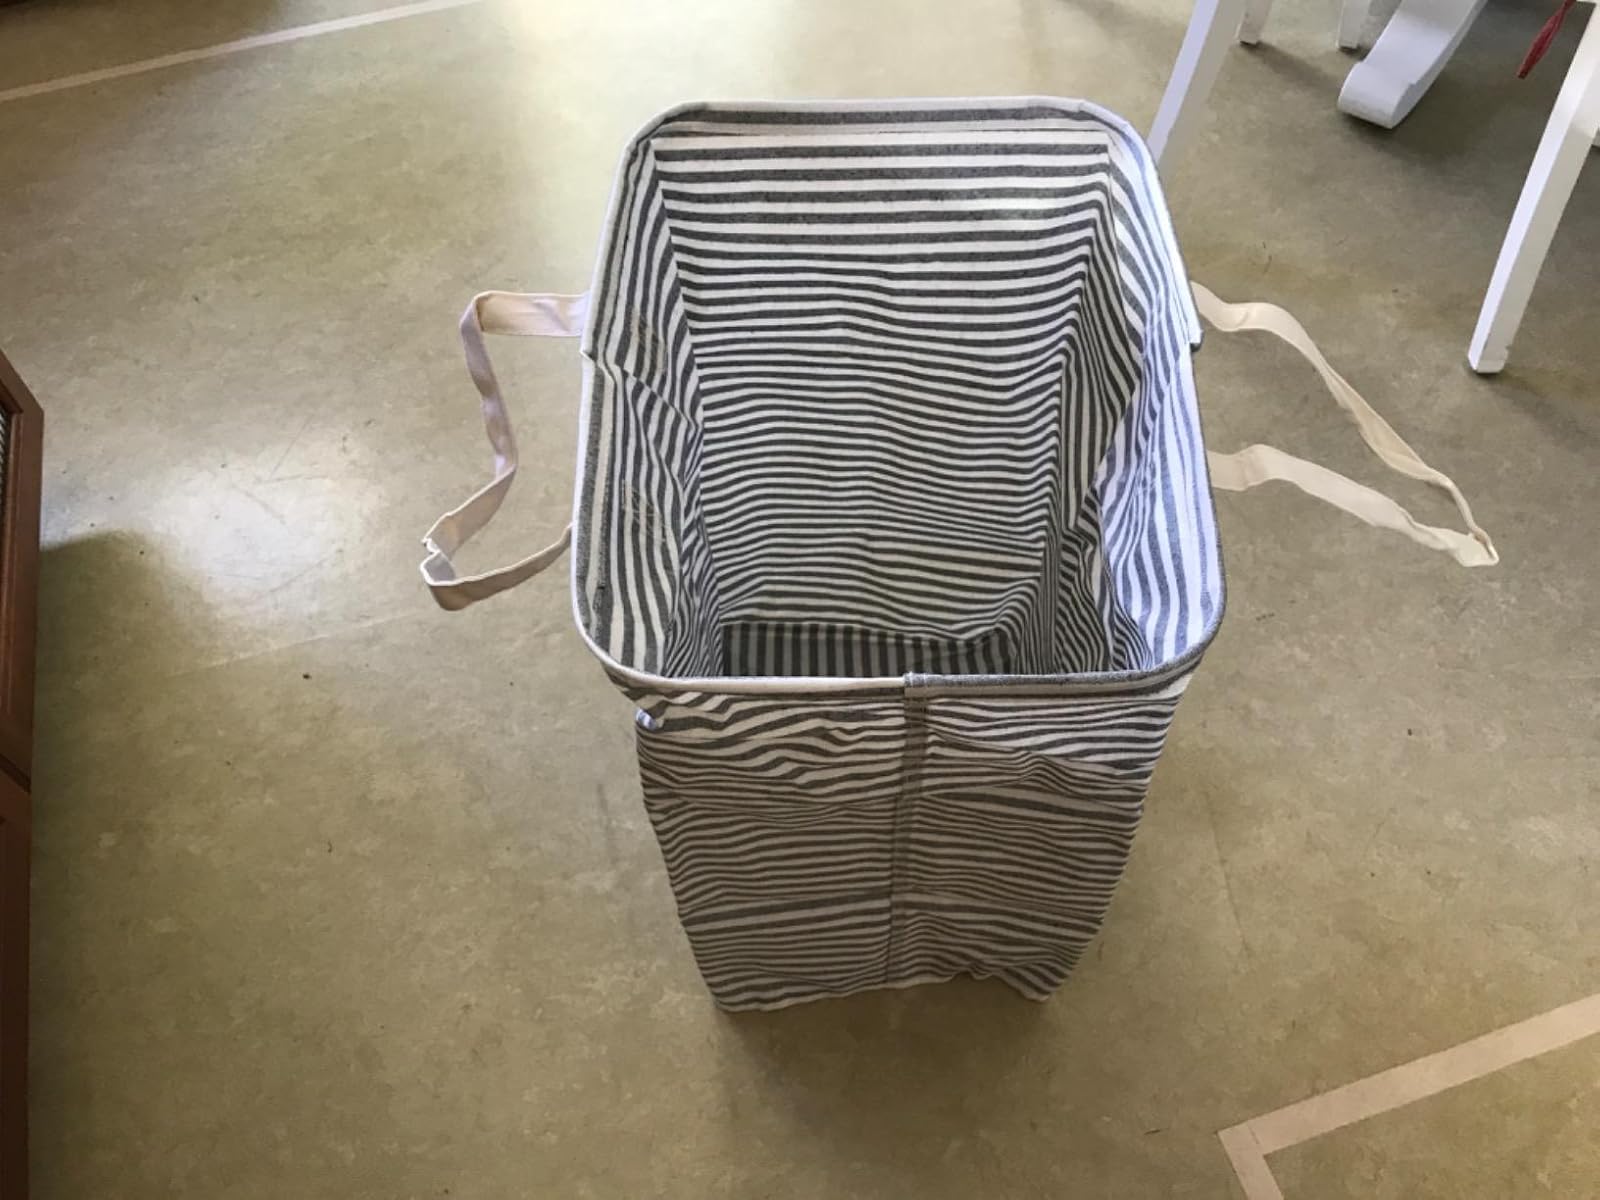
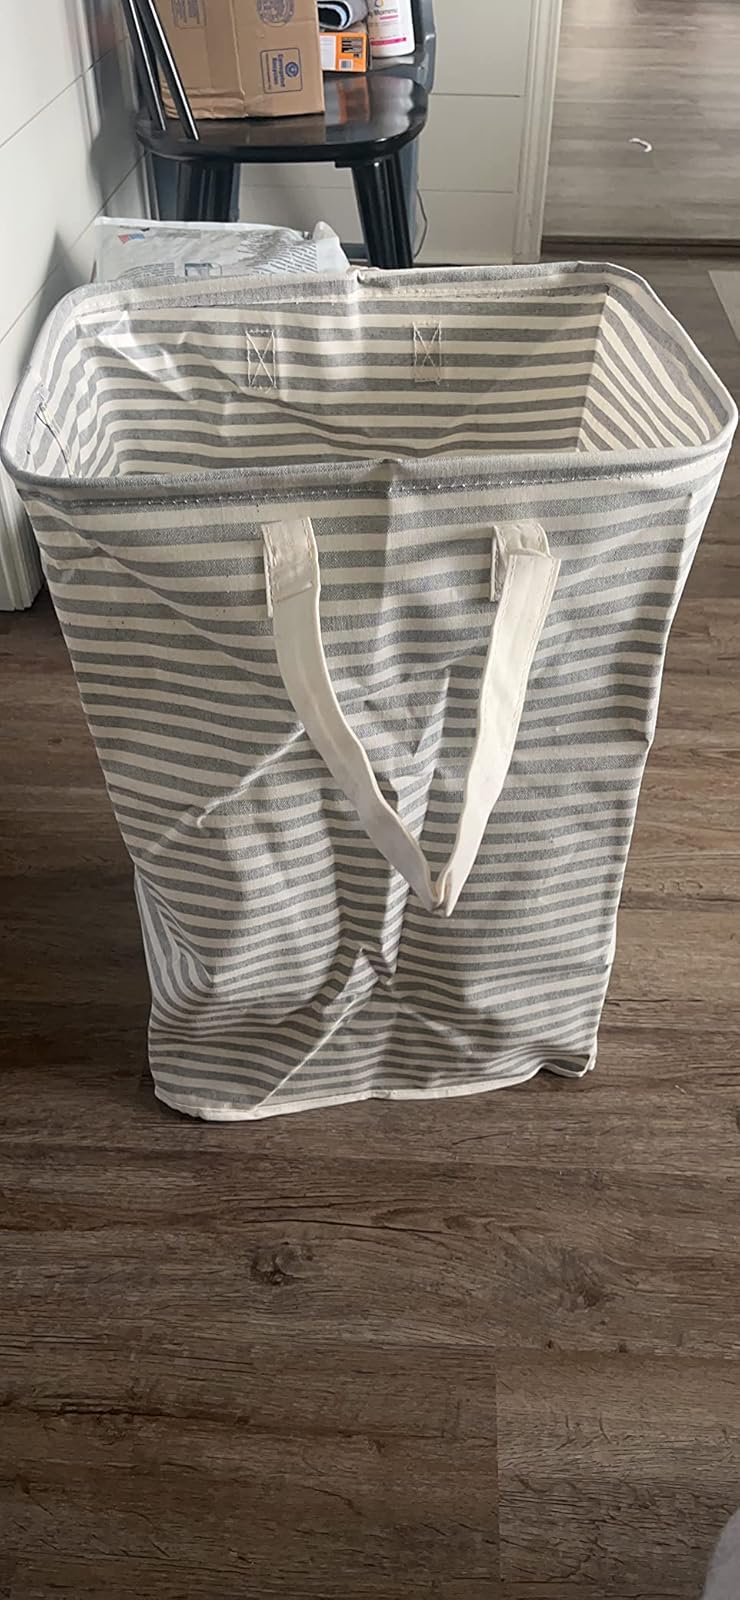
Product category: items_hamper
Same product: yes